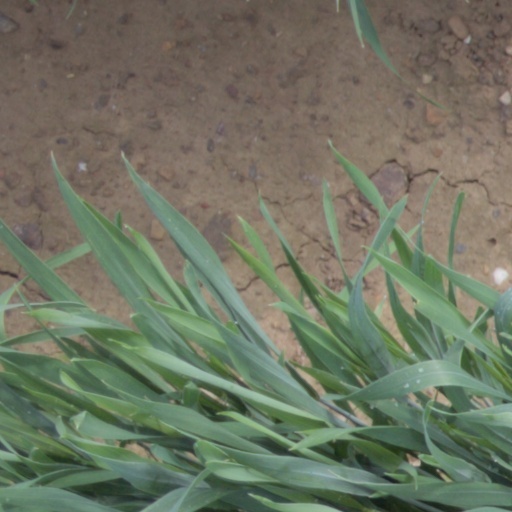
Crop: wheat